52nd Academy Awards

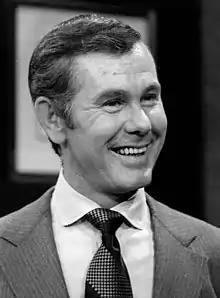
Johnny Carson hosted the 52nd Academy Awards.

In September 1979, the academy hired film producer Howard W. Koch to produce the telecast for the sixth time. Upon being named producer, Koch responded in a press release, stating, "I plan to involve all the professional and creative talents of the motion picture community in this program, as the Academy Awards, in the public's mind, represents the entire field of filmmaking." Two months later, it was announced that comedian and "The Tonight Show" host Johnny Carson would preside over emceeing duties for the 1980 ceremony. "Johnny Carson is one of our national treasures. He was selected as this year's host because his wit and verve made him an outstanding master of ceremonies at last year's show," said Koch in a statement justifying his selection for host.